Mónica Cruz

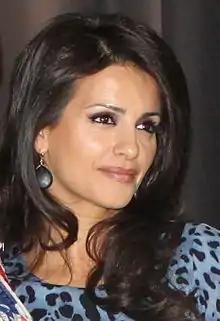
Cruz in 2010

Mónica Cruz Sánchez (born 16 March 1977) is a Spanish actress and dancer. She is the younger sister of actress Penélope Cruz. She has appeared in the films "The Inquiry" (2006), "Last Hour" (2008), "Jerry Cotton" (2010) and "Iron Cross" (2011).